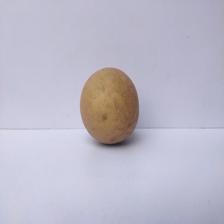
Size: Large